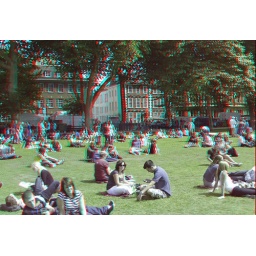
Bristol Harbour festival 2010 in anaglyph 3D stereo red cyan glasses to view